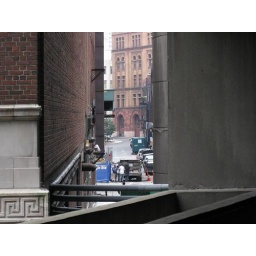
Construction workers standing around a coffee truck in a Back Bay alley. Seen from the parking garage next to Back Bay Station.